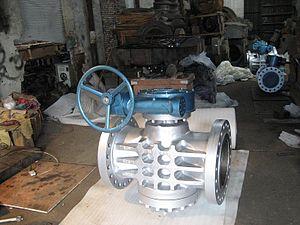
Une vis-pointeau est un robinet ou une vanne dont l'obturateur cylindrique ou conique est guidé en translation vers le corps de la bride pour couper la circulation du fluide ou en contrôler le débit. La vis-pointeau présente à sa périphérie des cannules qui permettent le rétablissement du courant de fluide dès qu'on ouvre le robinet. Ces vannes sont de facture simple et, le plus souvent, économique.